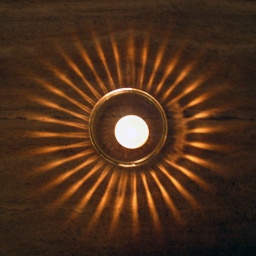
Une bougie dans un verre / A candle in a glass